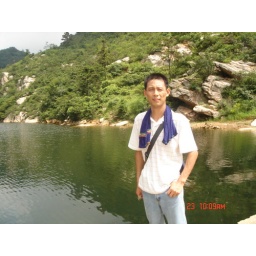
a large lake in the top of mountain